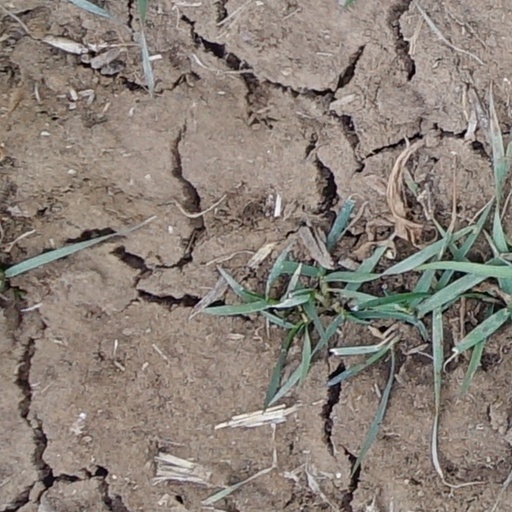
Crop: wheat